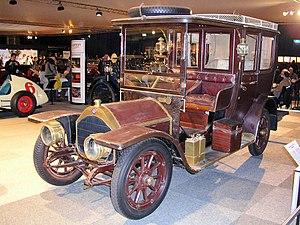
La fabrique d'armes Émile et Léon Nagant, renommée plus tard L. Nagant & Cie, Liège, est un fabricant d'armes fondé en 1855 à Liège en Belgique par les frères Nagant. Ils sont mondialement connus pour leur contribution à la création de l'arme Mosin-Nagant qui fut très employée en Russie dès 1891.